Christian Hülsmeyer

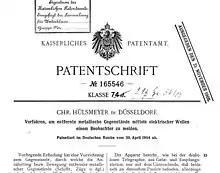
German patent specification of Hülsmeyers Telemobiloskop

Christian Hülsmeyer (Huelsmeyer) (25 December 1881 – 31 January 1957) was a German inventor, physicist and entrepreneur. He is credited with the invention of radar, although his apparatus, called the "Telemobiloscope," could not directly measure distance to a target. The Telemobiloscope was, however, the first patented device using radio waves for detecting the presence of distant objects like ships.